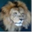
Label: lion